Maybach Taniguchi

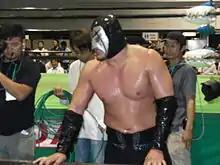
Maybach Taniguchi in June 2012

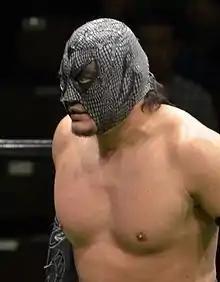
Maybach Taniguchi in May 2015

In early 2012 he turned on his friend and tag partner Go Shiozaki and then joined No Mercy. He then transformed himself into a stronger and more vicious wrestler and changed his name to "Maybach Taniguchi". He also defeated Muhammad Yone and has been on a winning streak defeating Yone, Kento Miyahara etc. He became the next challenger to Takeshi Morishima's GHC Heavyweight Title by brutally attacking him after he just defended his title with Naomichi Marufuji. On October 8, Taniguchi and Kenta defeated Magnus and Samoa Joe to win the GHC Tag Team Championship for the first time. They lost the title to Akitoshi Saito and Go Shiozaki just eighteen days later. In January 2013, Taniguchi debuted a new partner, Maybach Taniguchi, Jr. On February 9, Taniguchi turned on No Mercy leader Kenta, stole his GHC Heavyweight Championship belt and aligned himself with the New Japan Pro-Wrestling stable Chaos, represented in Noah by Takashi Iizuka, Toru Yano and Yujiro Takahashi. On March 10, Taniguchi was defeated by Kenta in a match for the GHC Heavyweight Championship. On March 31, Taniguchi faced his former protégé, Maybach Taniguchi, Jr., in a singles match. After unmasking his opponent as Takahiro Suwa, Taniguchi pinned him for the win. On April 13, Taniguchi and Yujiro Takahashi entered the 2013 Global Tag League, defeating Kenta and Yoshihiro Takayama in their opening match, with Taniguchi pinning the reigning GHC Heavyweight Champion for the win. However, Taniguchi and Takahashi managed to win only one of their three remaining matches in the tournament, failing to qualify for the finals. On May 11, Taniguchi took part in his trainer Kenta Kobashi's retirement match at Final Burning in Budokan, where he, Go Shiozaki, Kenta and Yoshinobu Kanemaru were defeated by Kobashi, Jun Akiyama, Keiji Mutoh and Kensuke Sasaki. After being unmasked by Katsuyori Shibata on December 7, Taniguchi announced his "third form", debuting a new all black mask on December 14. On January 5, 2014, Taniguchi formed a new stable, later named Choukibou-gun, with Kenoh and Takeshi Morishima. On January 25, Taniguchi and Morishima defeated TMDK (Mikey Nicholls and Shane Haste), with help from Kenoh and new stablemate Hajime Ohara, to win the GHC Tag Team Championship. On February 3, Taniguchi was defeated by Kenta in a No Disqualification grudge match between the two former partners. On May 31, Taniguchi and Morishima lost the GHC Tag Team Championship to Masato Tanaka and Takashi Sugiura.